Jamilah Sabur

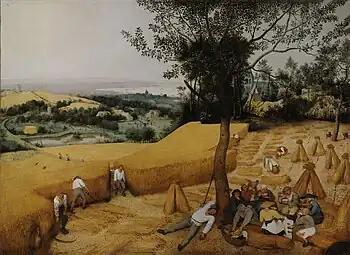
Pieter Bruegel the Elder- The Harvesters – Google Art Project

In 2022, she presented a new body of work at a solo show titled "The Harvesters" in the Bass Museum of Art, Florida, in which she references Pieter Bruegel the Elder's 1565 painting of same title.